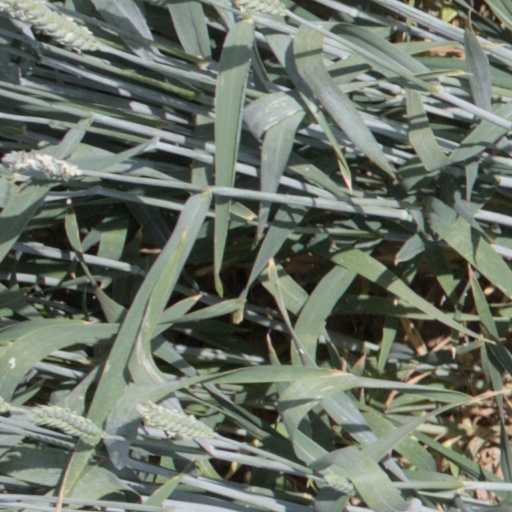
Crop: wheat